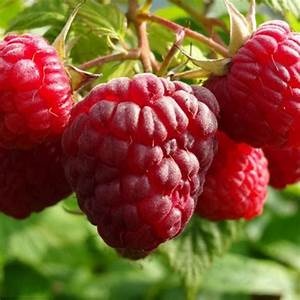
Label: raspberry